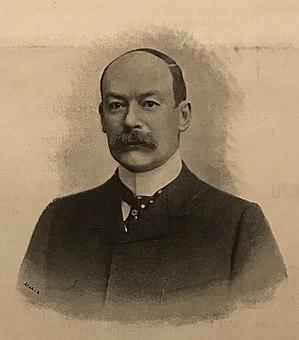
Ministre de Suisse